Florentine (culinary term)

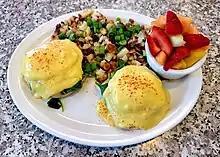
Eggs Florentine, served with country-fried potatoes and fresh fruit, at an Original Mel's restaurant

A quiche containing spinach is often called "quiche Florentine". Poached or soft-cooked eggs served on spinach with a Mornay sauce or equivalent is often called "eggs Florentine".